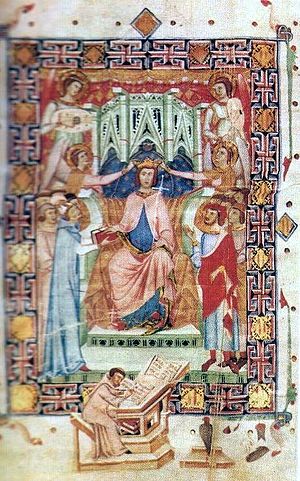
Jakob 2. af Mallorca
Jakob 2. var konge af Mallorca og herre af Montpellier fra 1276 til sin død. Han var den anden søn af Jakob 1. af Aragonien og dennes hustru Violant, datter af Andreas 2. af Ungarn. Efter traktaten i Perpignan 1279 var han den Aragonske Krones vasal.